Lotus 340R

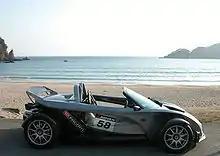
Side view of a 340R

The engine is a four-cylinder version of the 1.8L Rover K-Series engine called VHPD (Very High Power Derivative) used in the regular Elise which produces at 7800 rpm and at 6750 rpm as standard, or at 7500 rpm and at 5600 rpm with optional Lotus accessories. The former can accelerate to 60 mph from a standstill in 4.4 seconds and has a top speed of .